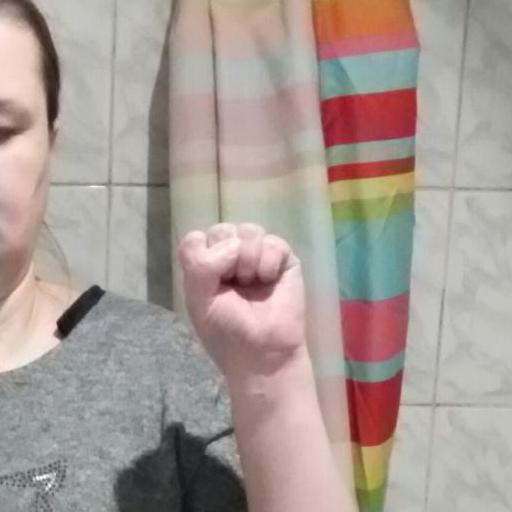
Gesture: fist